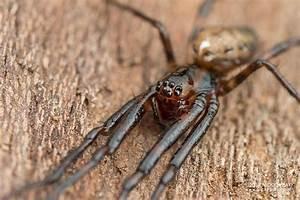
spider